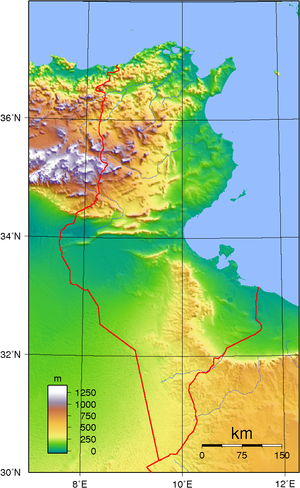
Tunesien / Geografi
Topografisk kort over Tunesien
Tunesien, officielt Republikken Tunesien er et land i Maghreb-regionen Nordafrika. Det har et samlet areal på 163.610 km². Landet grænser op til Algeriet i vest og sydvest, Libyen i sydøst, og Middelhavet i nord og øst. Tunesiens indbyggertal er ca. 11,4 millioner. Dets navn er afledt af hovedstaden Tunis, der ligger ved Middelhavet.